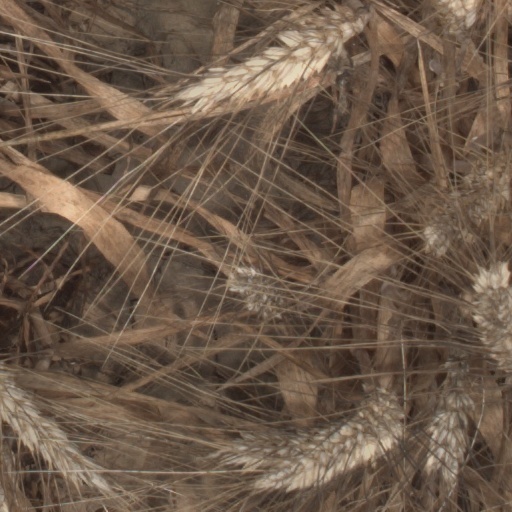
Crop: wheat